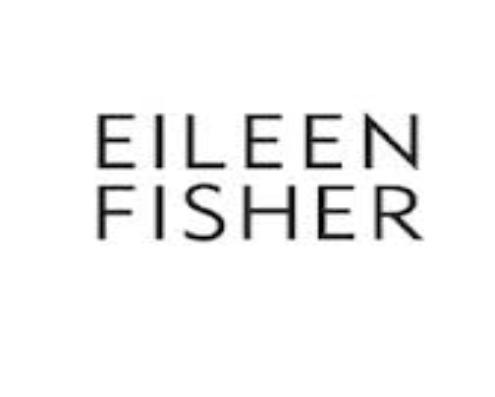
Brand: Eileen Fisher
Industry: Clothes